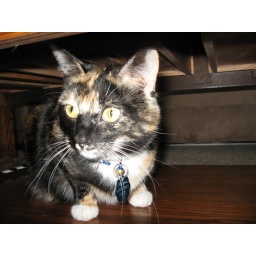
Chelsea hiding on the shelf under our coffee table on &amp;quot;National Dress Your Pet Day!&amp;quot;